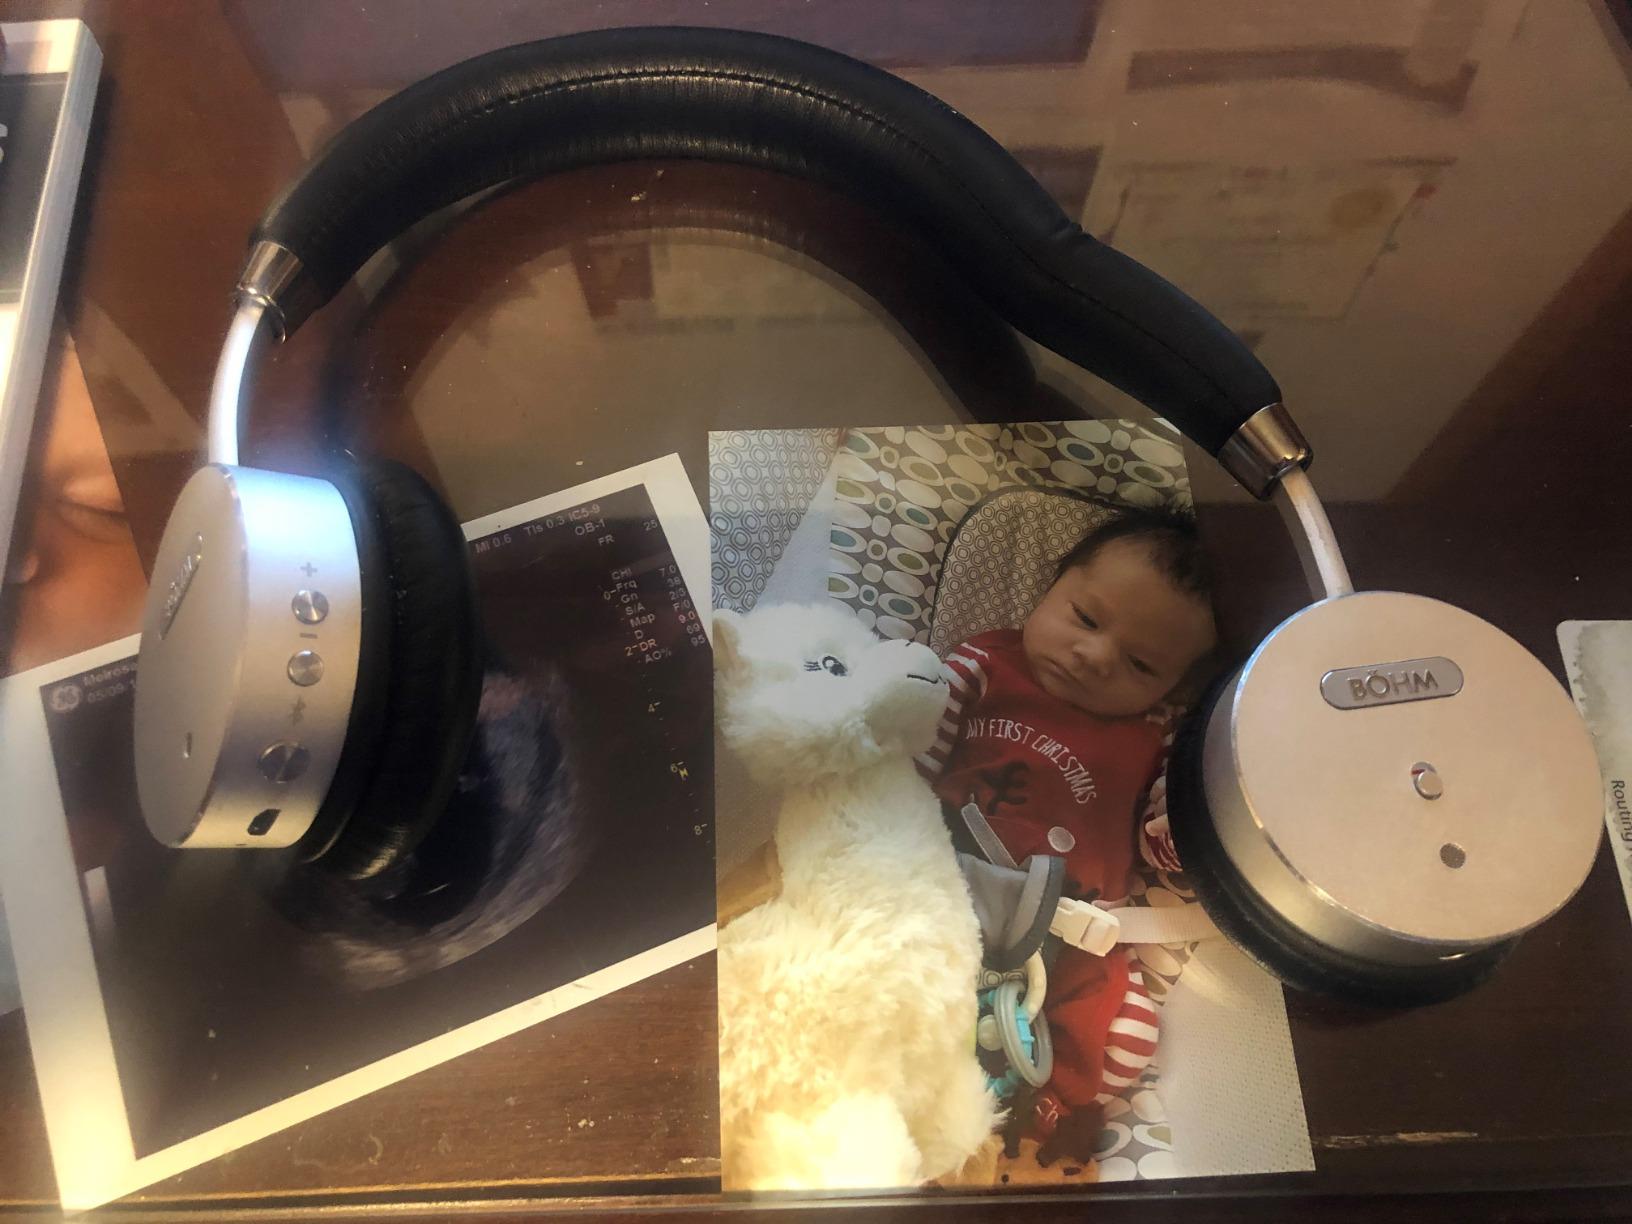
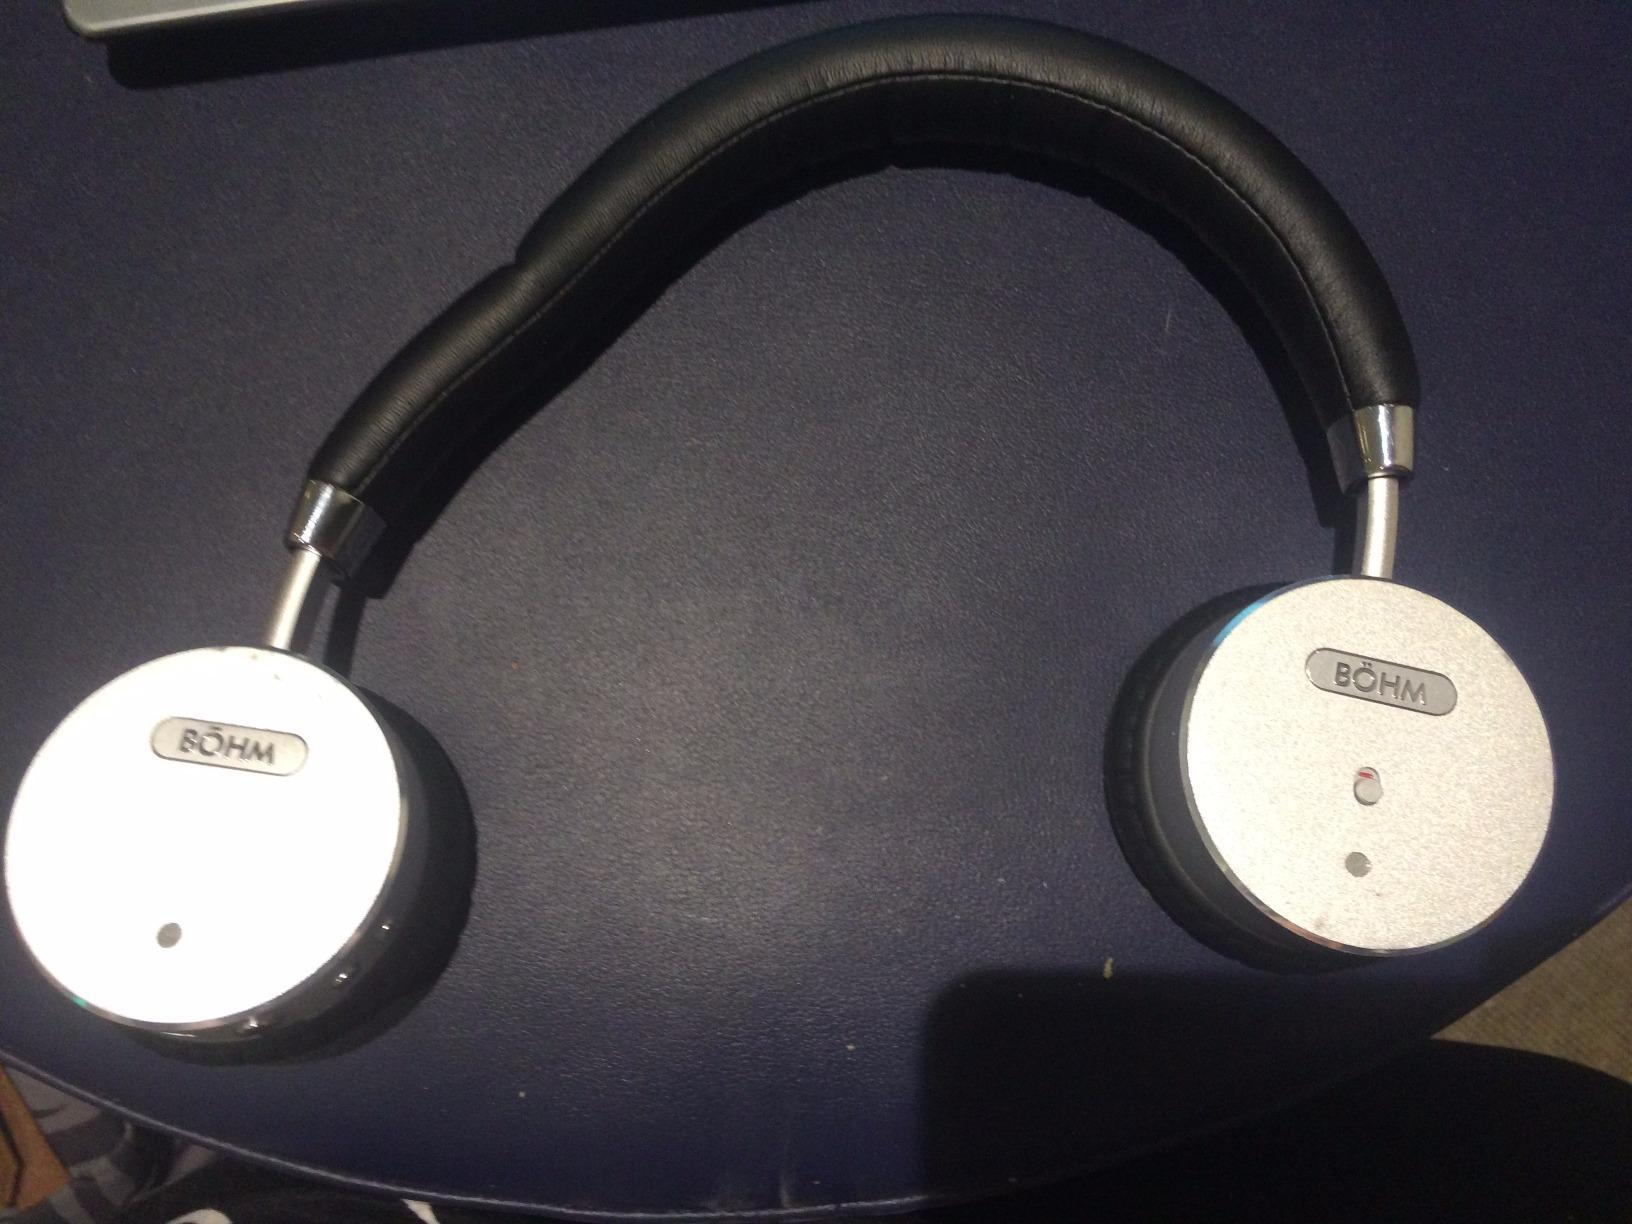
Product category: headphones
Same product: yes